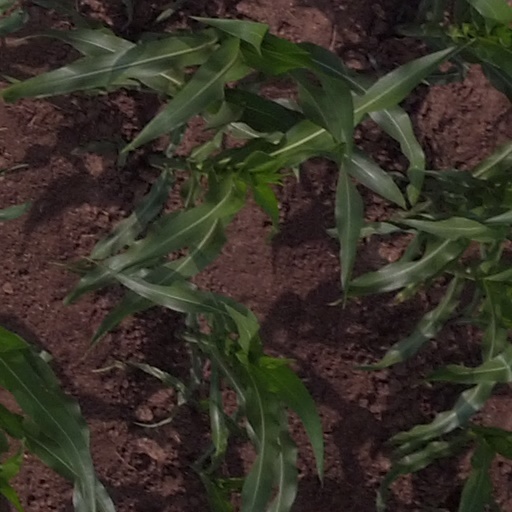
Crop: maize; corn